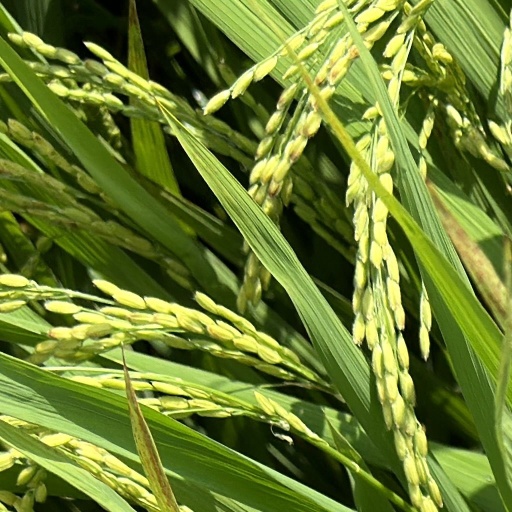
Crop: rice